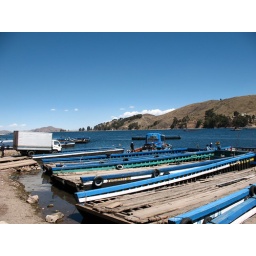
Lake Titicaca in Boliva. This is how they ferry cars and trucks across the lake.